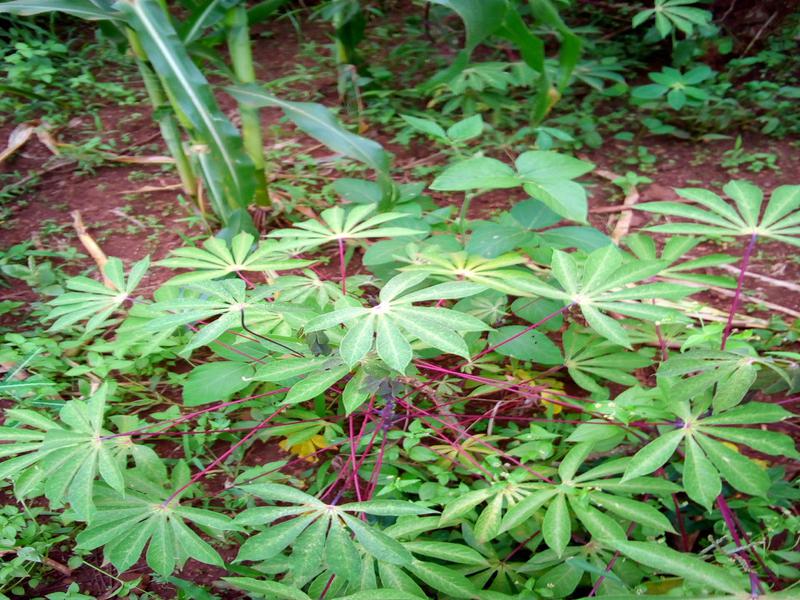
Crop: cassava
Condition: green_mottle